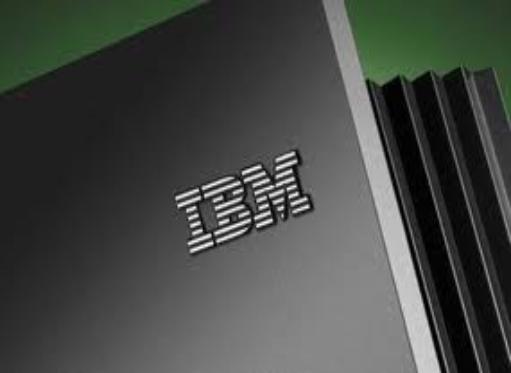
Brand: IBM
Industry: Electronic